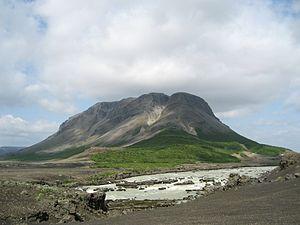
Le Búrfell est un volcan du Sud de l'Islande bouchant l'extrémité occidentale de la vallée de Þjórsárdalur. Il culmine à 669 mètres d'altitude.